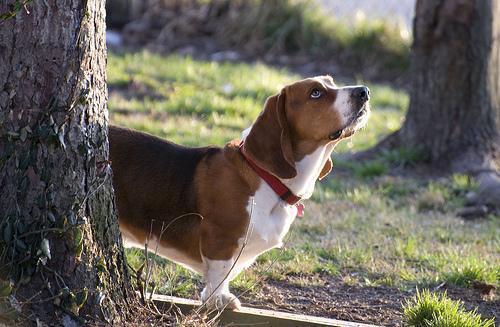
basset hound